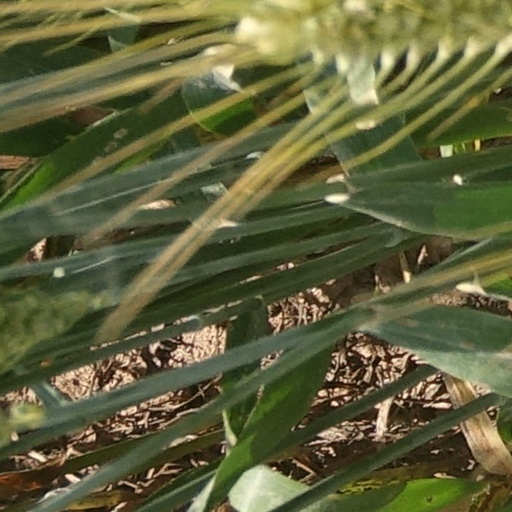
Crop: wheat